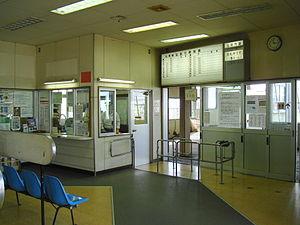
La gare de Kuroishi est une gare ferroviaire de la ville de Kuroishi, dans la préfecture d'Aomori au Japon. Elle est exploitée par la société Kōnan Railway et est desservie par la Ligne Kōnan.